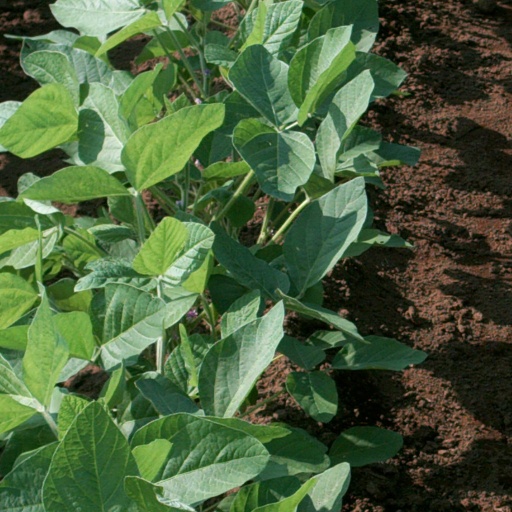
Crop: soybean